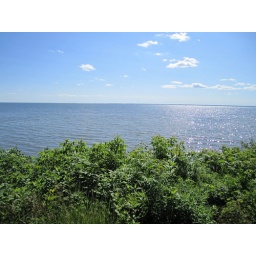
the lake near the house